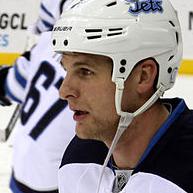
Age: 29